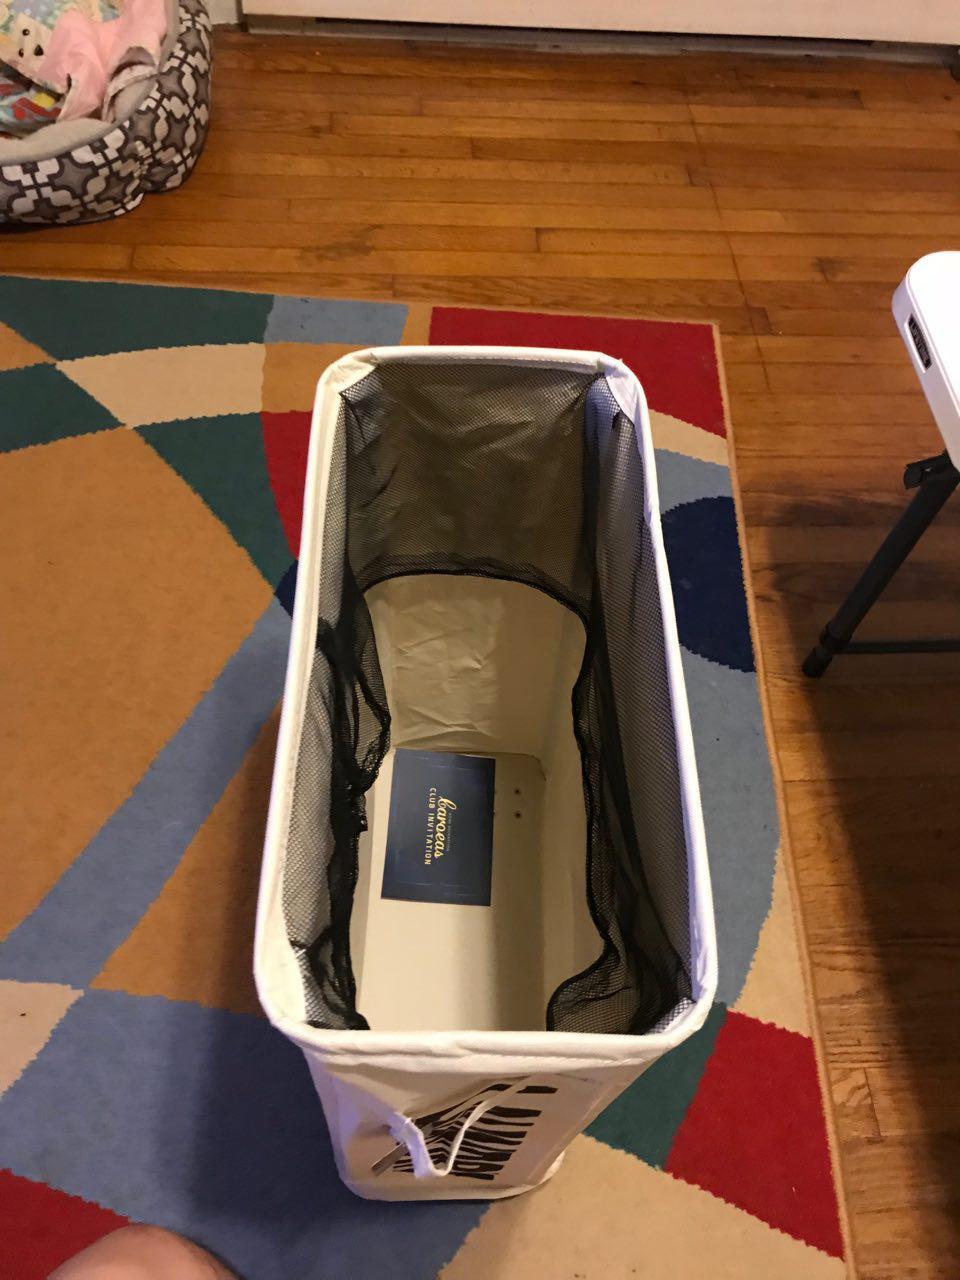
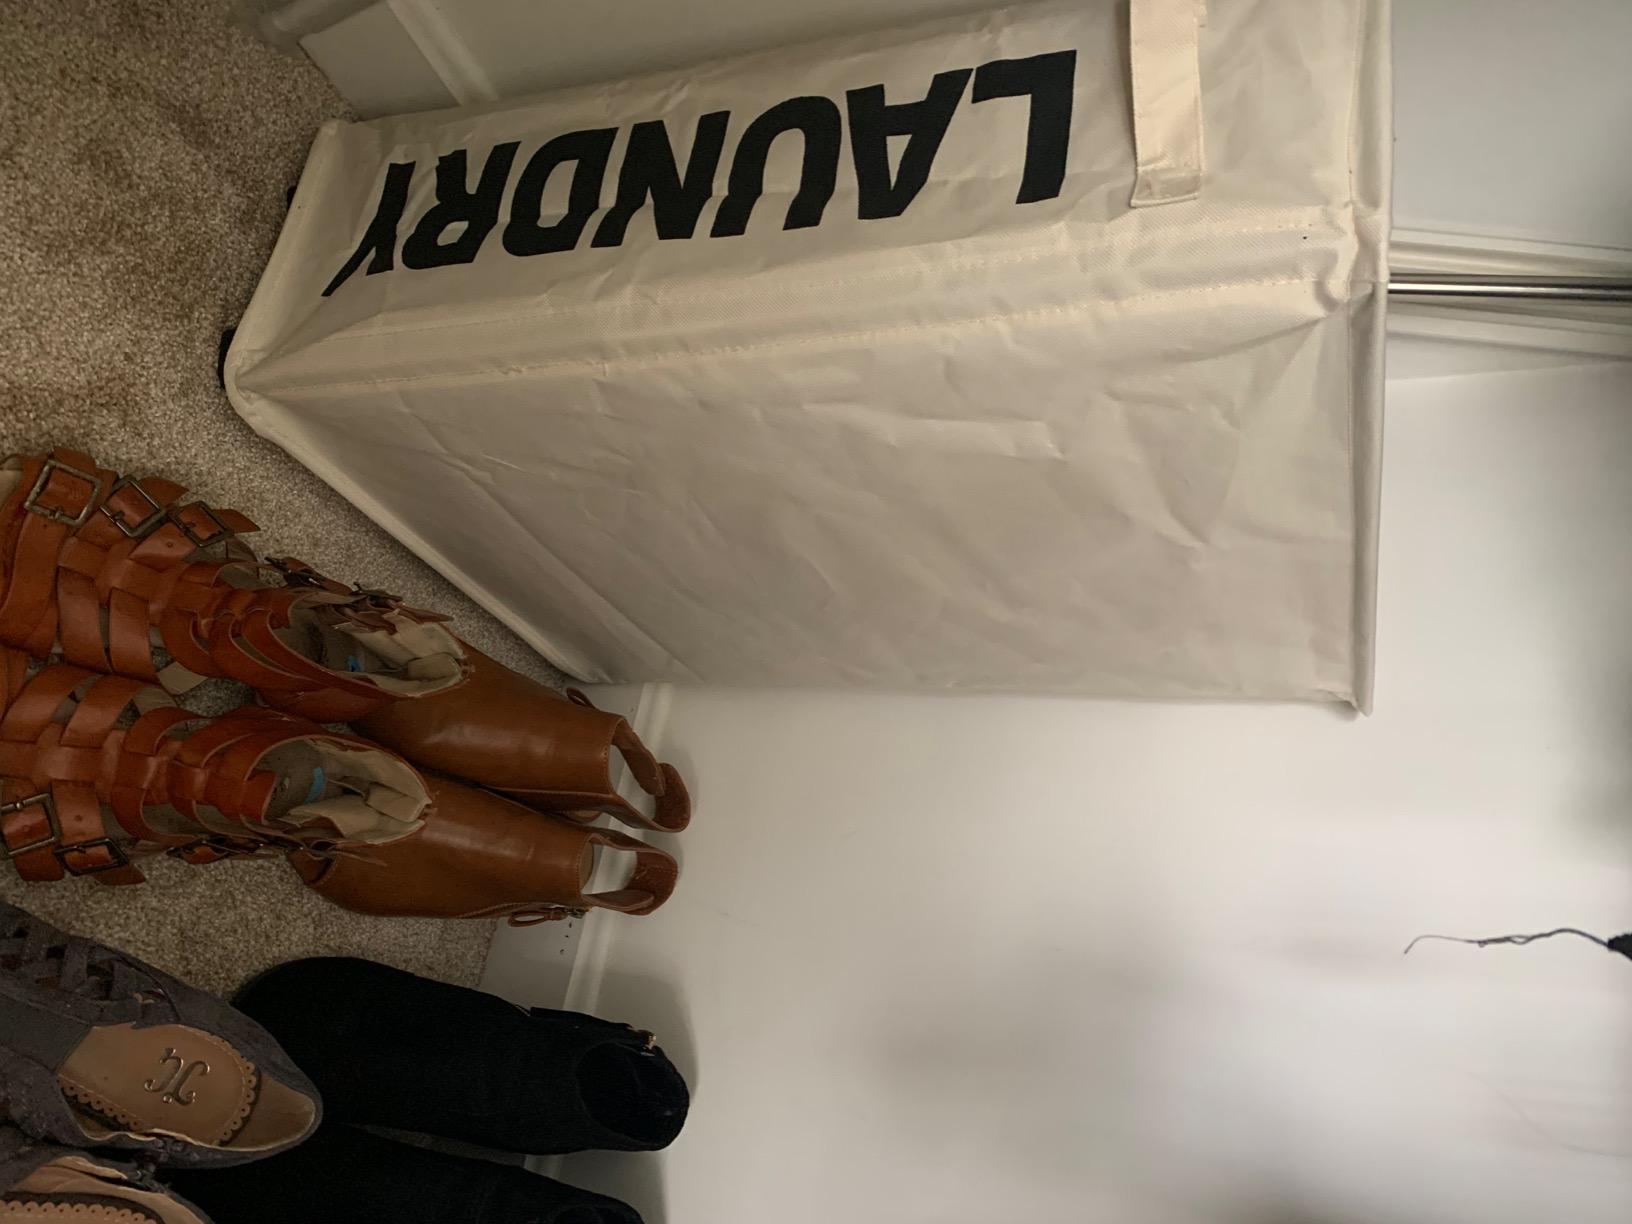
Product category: items_hamper
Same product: yes